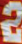
Number: 2